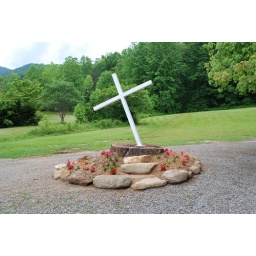
This was in the parking lot of a small church along side this mountain road.